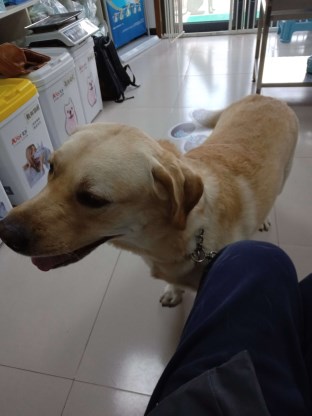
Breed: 3580-n000122-Labrador_retriever